John J. McMahon (architect)

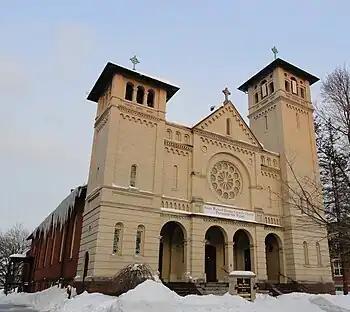
St. Michael Church, Hartford, Connecticut - Dwyer and McMahon Architects

McMahon was born April 22, 1875, in Hartford, Connecticut, where he would live for the rest of his life. He studied as a boy at St. Patrick School where one of his classmates, John F. Callahan, would later become a Catholic priest and one of McMahon's clients. He left school a few months before graduation in 1890 and took a job as an errand boy.